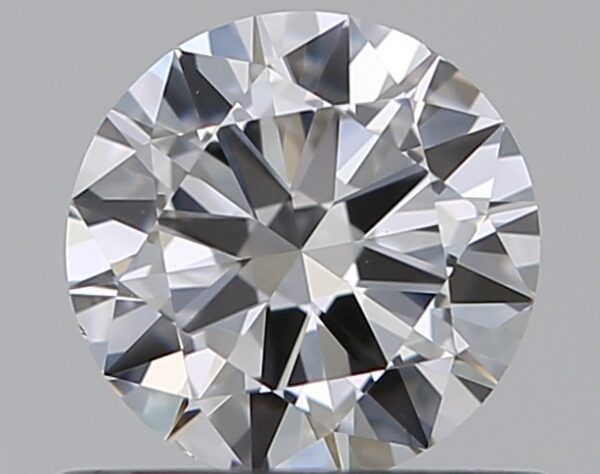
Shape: round
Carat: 0.5
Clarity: VS2
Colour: D
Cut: VG
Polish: EX
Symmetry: VG
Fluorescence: N
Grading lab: GIA
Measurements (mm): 5.11 x 5.14 x 3.02